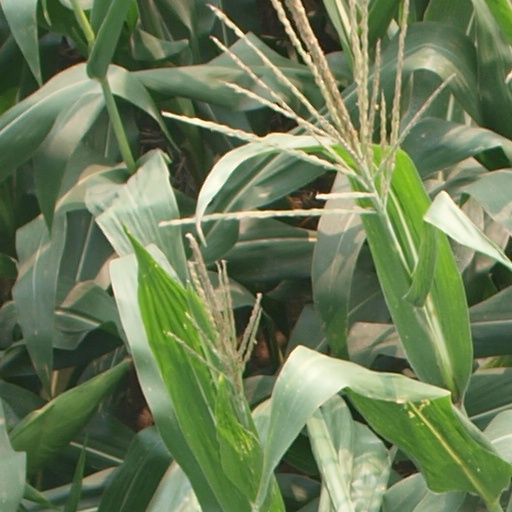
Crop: maize; corn